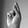
ASL letter: K